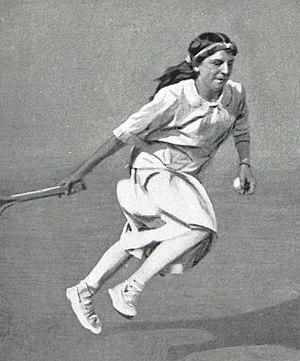
Suzanne Lenglen en mai 1914 (championne de France du double mixte avec Max Decugis).
Suzanne Rachel Flore Lenglen est une joueuse de tennis française, née le 24 mai 1899 à Paris où elle est morte le 4 juillet 1938. Surnommée « la Divine », elle fut la première star internationale du tennis féminin.